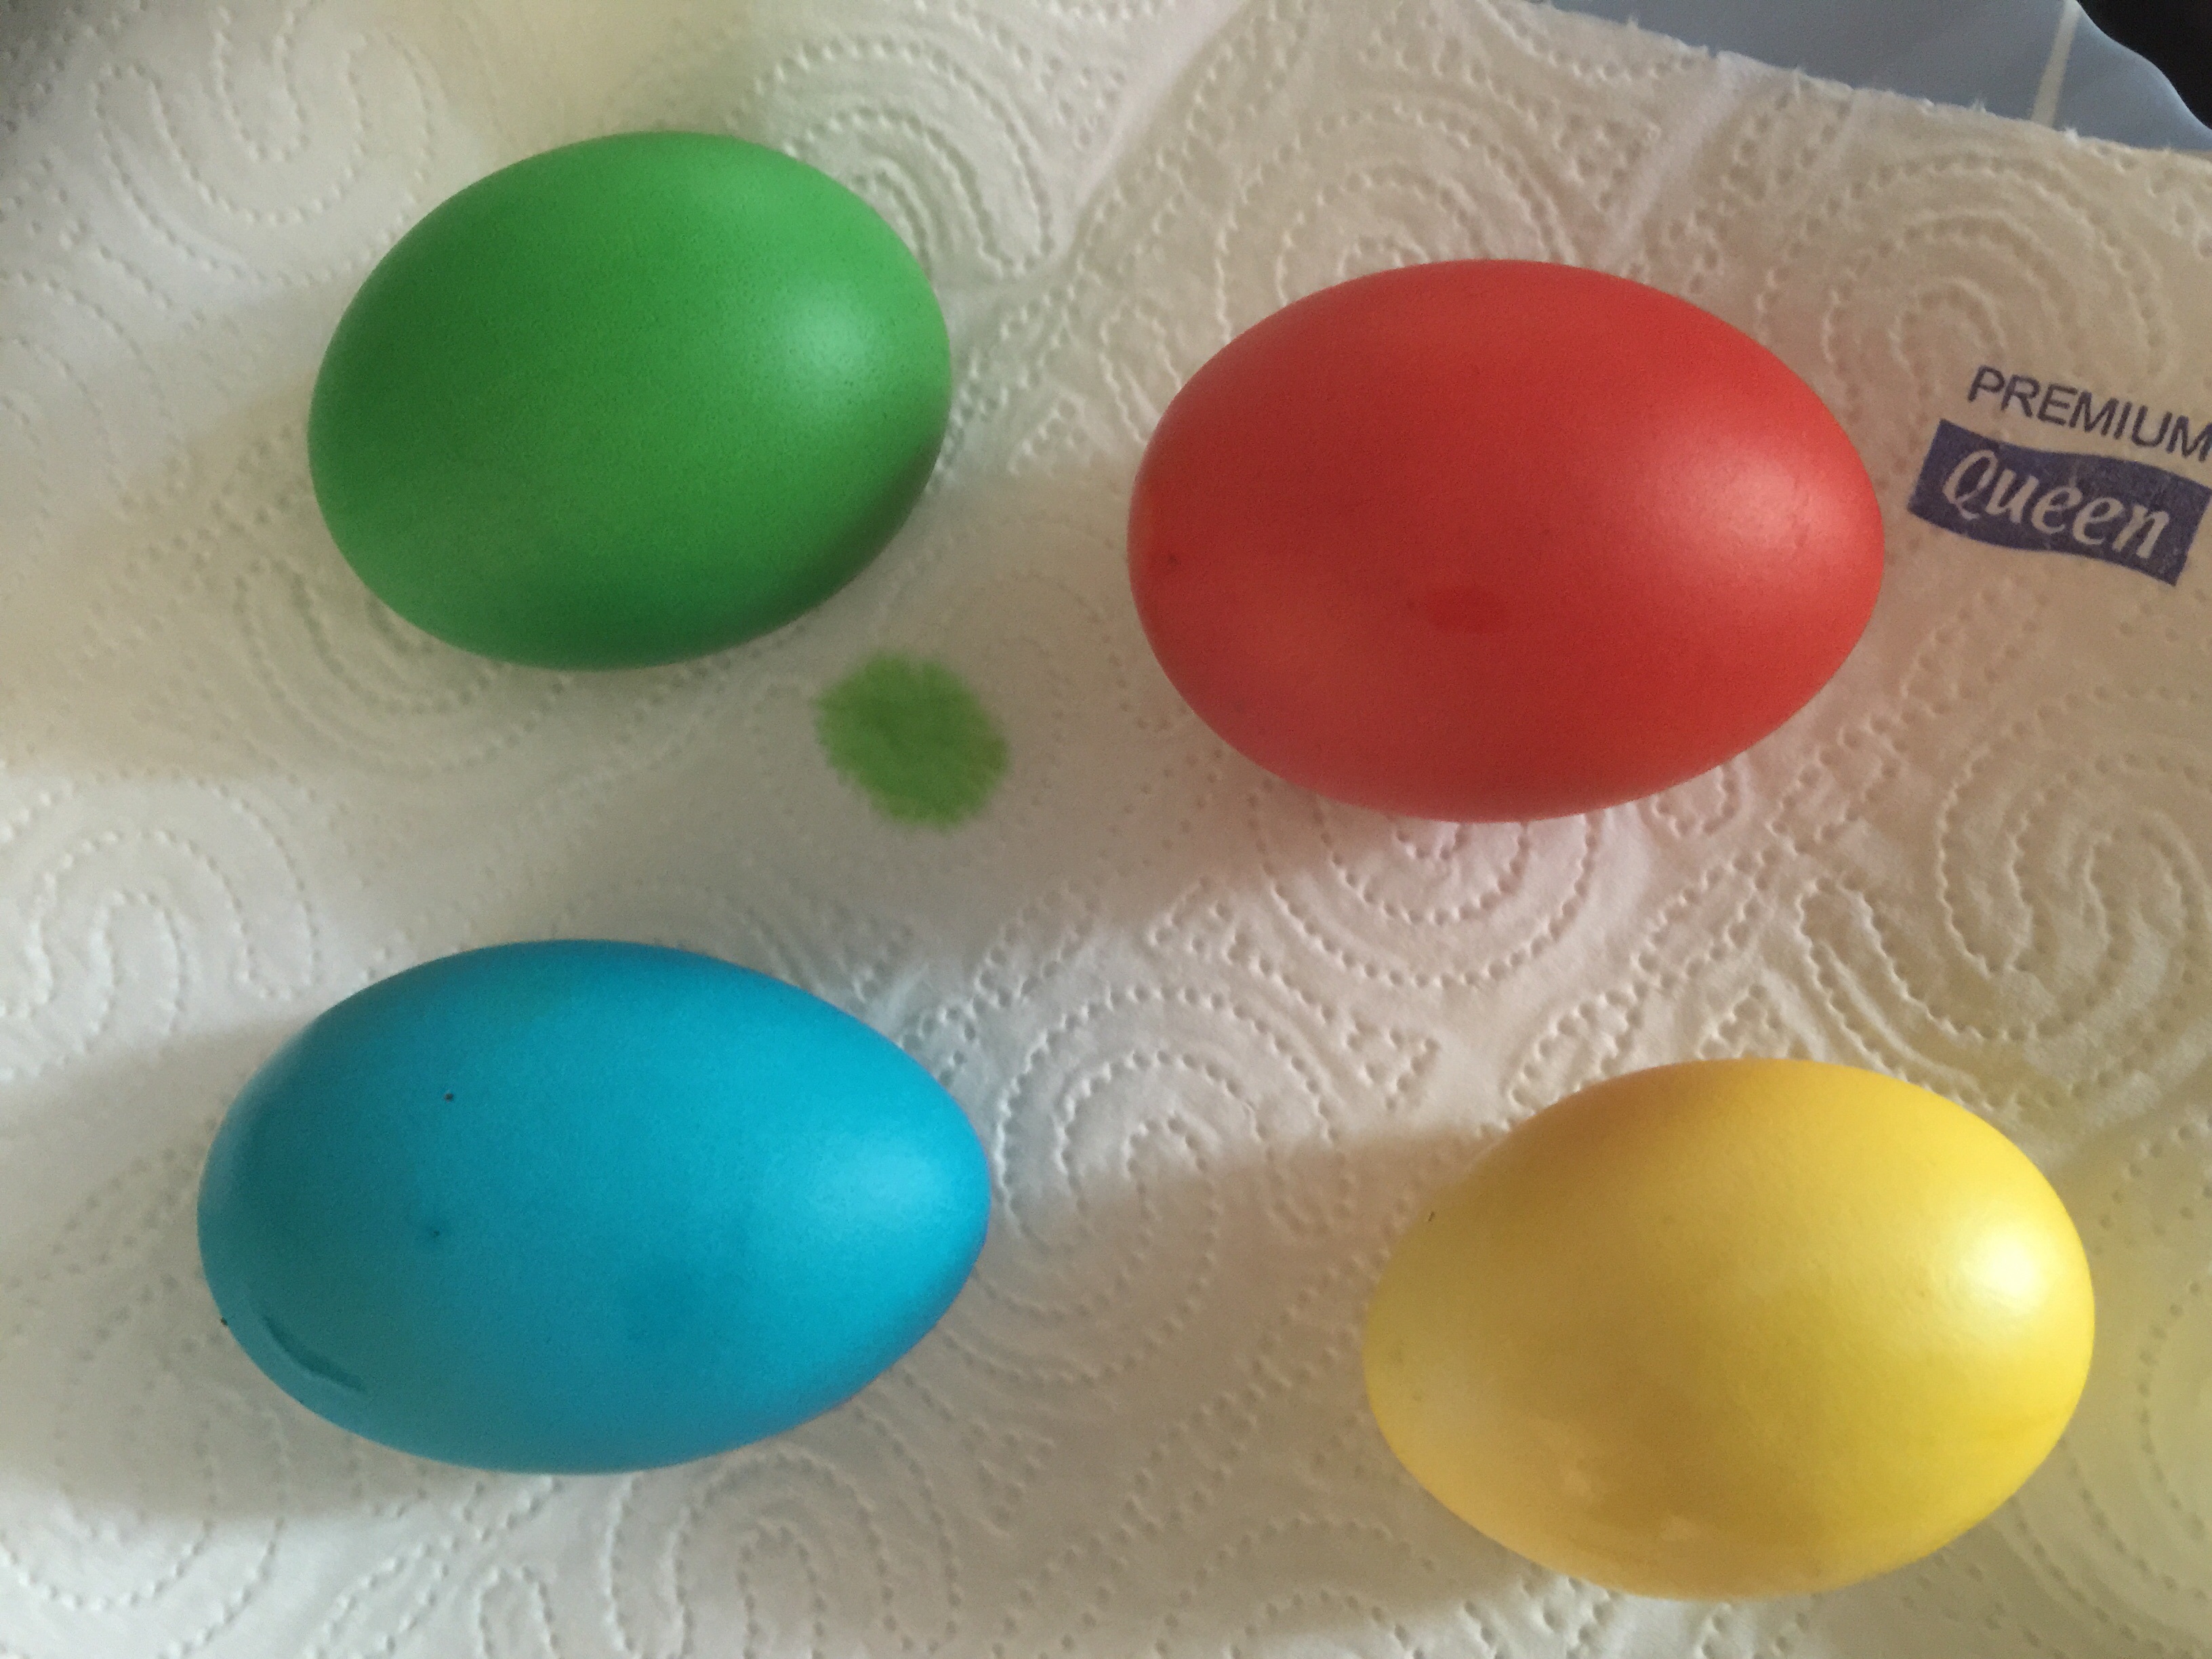
decoration, food, egg, christmas decoration, eggs, easter, custom, exhibition, colored, easter eggs, ornaments, christmas ornaments, easter egg, easter egg painting